Standard for Andalusian

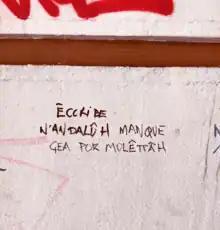
Graffiti in Seville with text in EPA Andalusian. The text says "Êccribe n'andalûh manque çea por molêttâh", "Write in Andalusian even if it is only to bother".

Êttandâ pal andalûh ("Standard for Andalusian", EPA; in standard Spanish) is a proposed standardized orthographic system for Andalusian Spanish. It is one of several orthographies proposed as part of the Andalusian language movement.